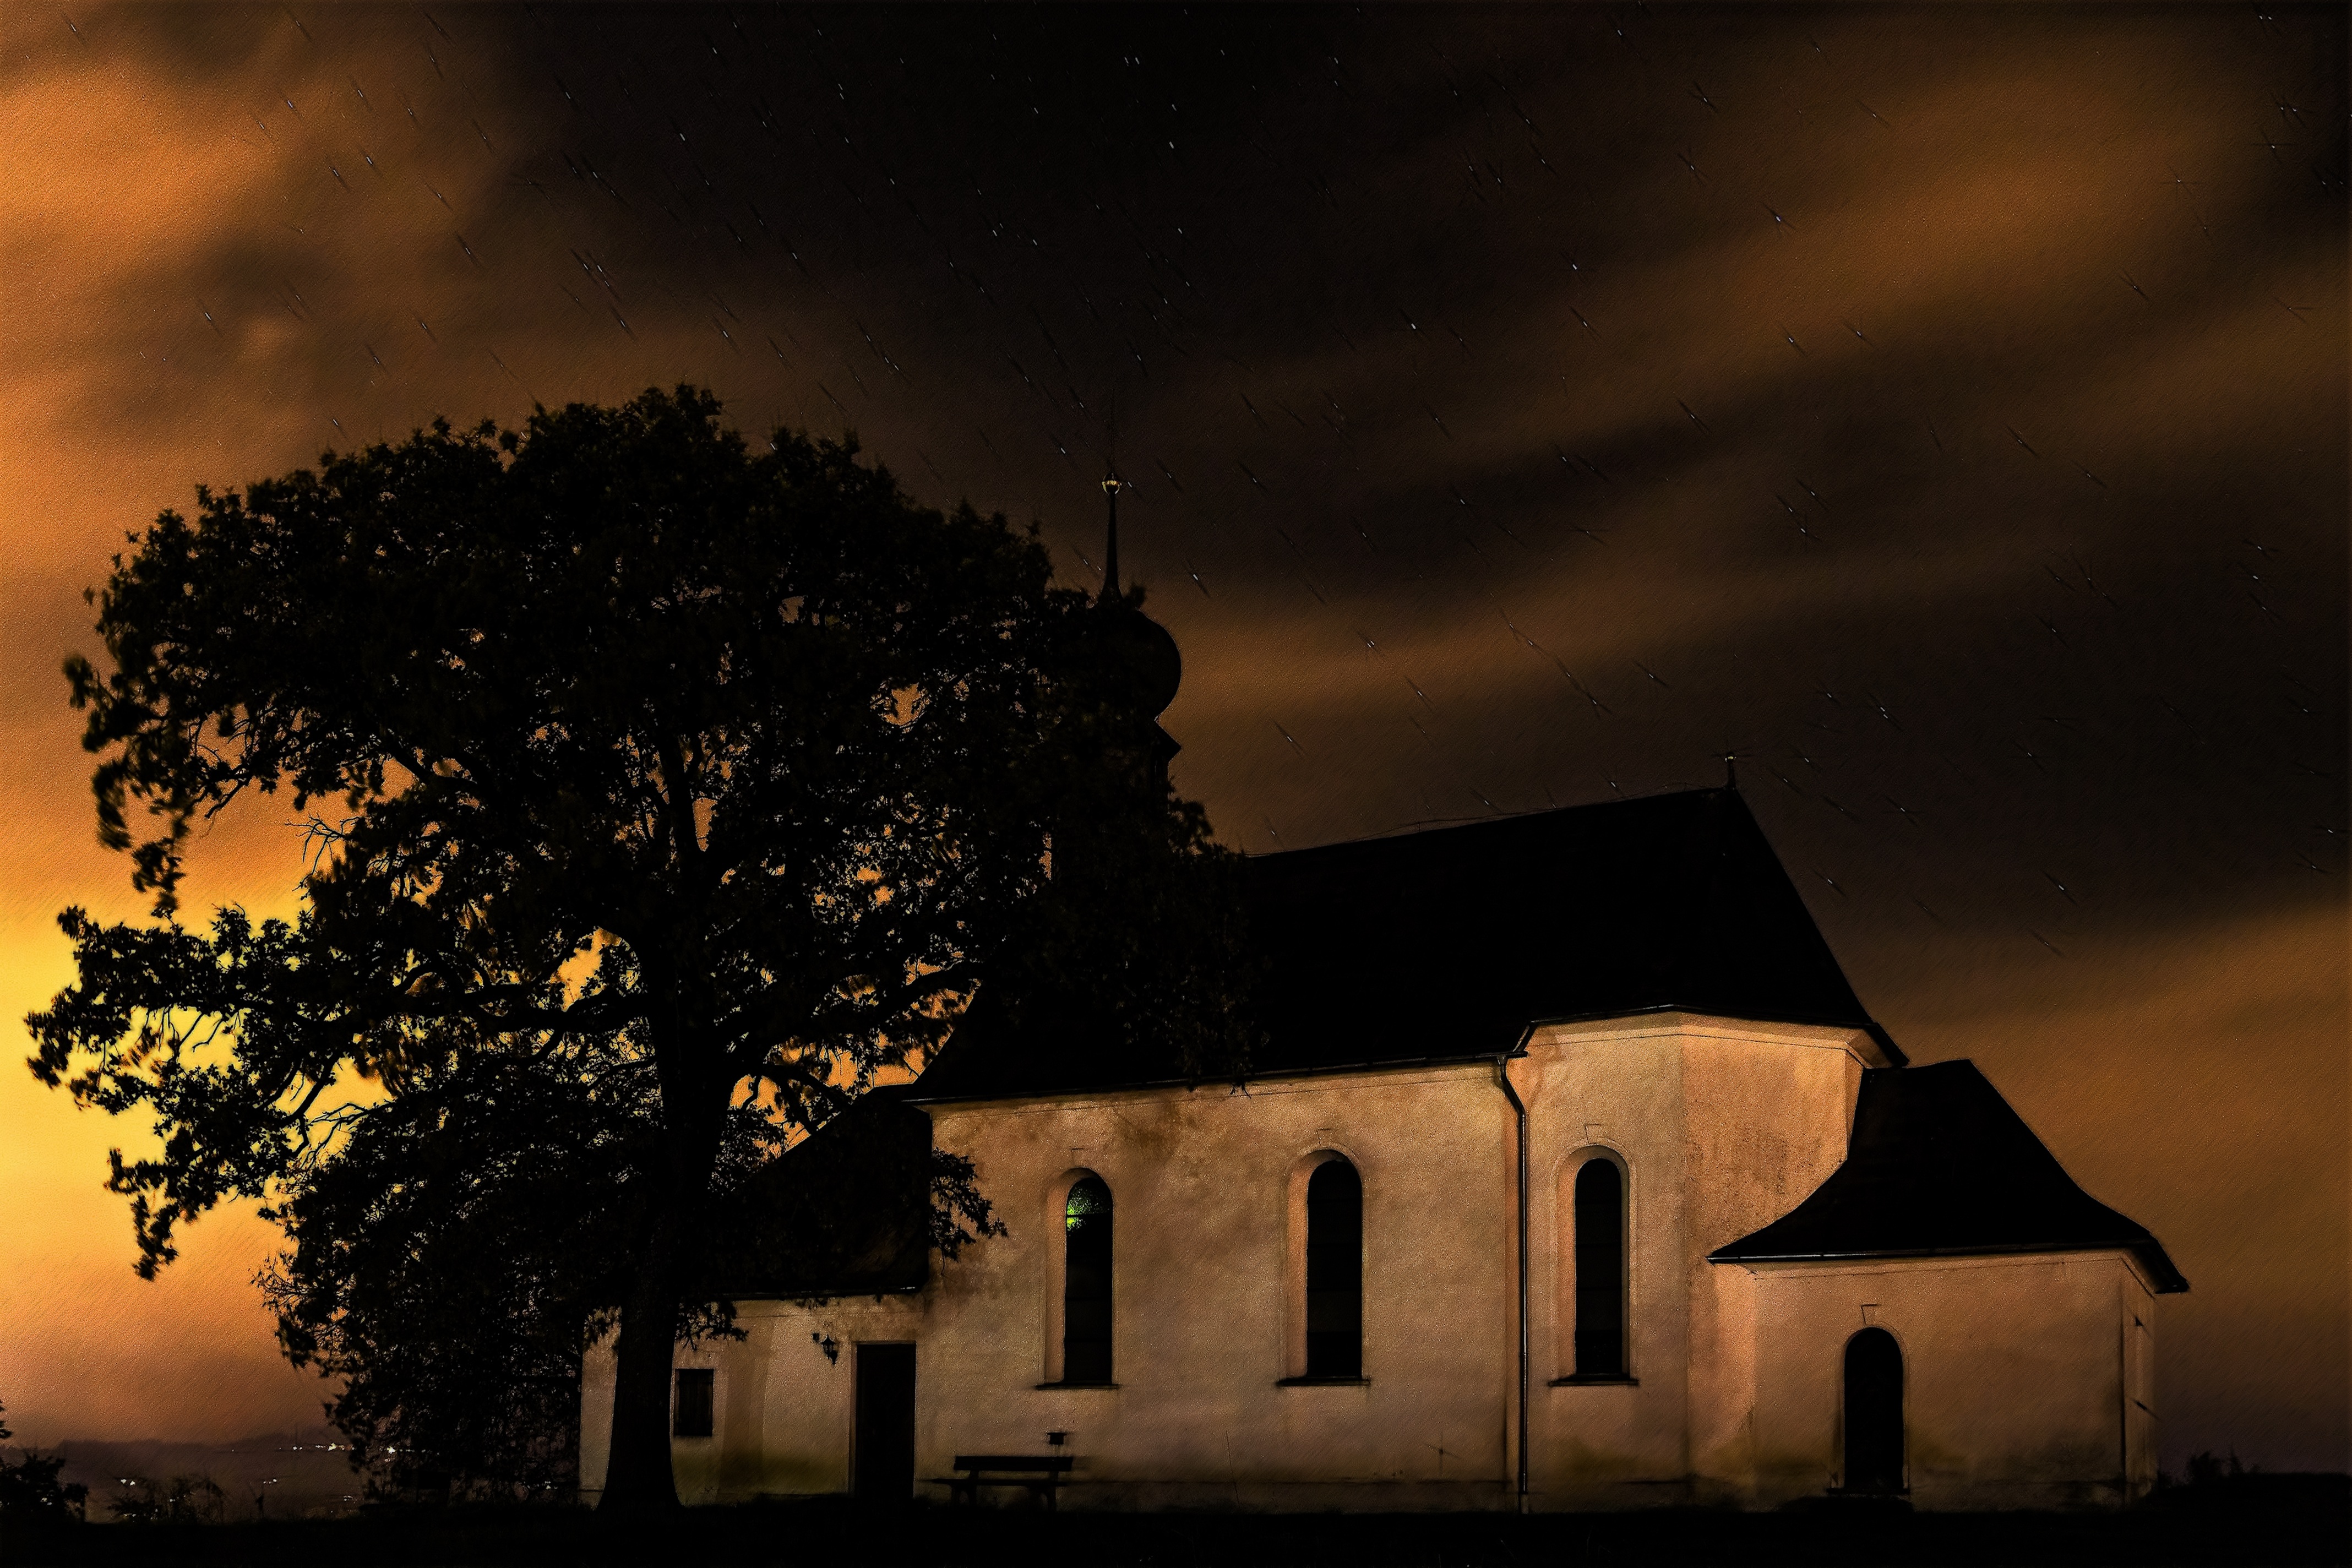
light, cloud, sky, sunset, night, sunlight, morning, dawn, atmosphere, mystical, dark, dusk, evening, darkness, church, moonlight, astronomical object, tree sunrise